Clemson Tigers football statistical leaders

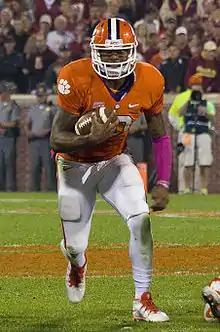
Quarterback Tajh Boyd holds Clemson's career passing and total offense records.

The Clemson Tigers football statistical leaders are individual statistical leaders of the Clemson Tigers football program in various categories, including passing, rushing, receiving, total offense, defensive stats, kicking, and scoring. Within those areas, the lists identify single-game, single-season, and career leaders. The Tigers represent Clemson University in the NCAA's Atlantic Coast Conference (ACC).